TVB

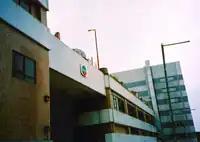
TVB Clear Water Bay headquarters in 2002

TVB was originally located on Broadcast Drive in Kowloon Tong, and was neighbours with RTHK and ATV. By the late 1980s, the company had out-grown the facility at Broadcast Drive, and built a new studio complex, named T.V. City, at 220 Clear Water Bay Road in November 1988. The first TVB City was in fact the old Shaw Movie Town complex used by Shaw Brothers since 1958. The old Broadcast Drive headquarters was later converted into apartments. The first TVB City is now used by Celestial Pictures.